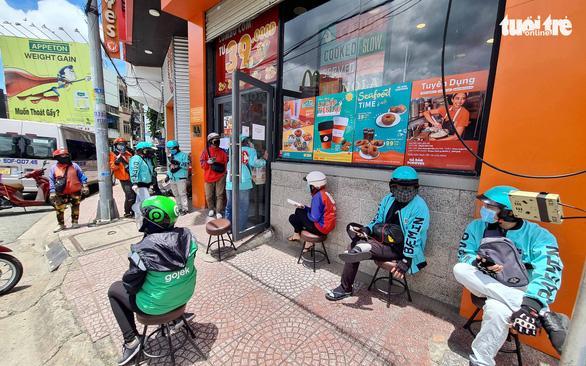
có nhiều tài xế giao hàng xuất hiện ở trong khung hình này